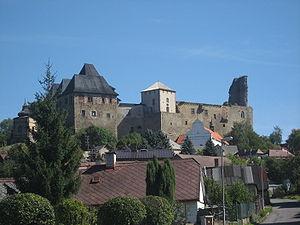
Lipnice nad Sázavou est une ville du district de Havlíčkův Brod, dans la région de Vysočina, en Tchéquie. Sa population s'élevait à 1 166 habitants en 2019.